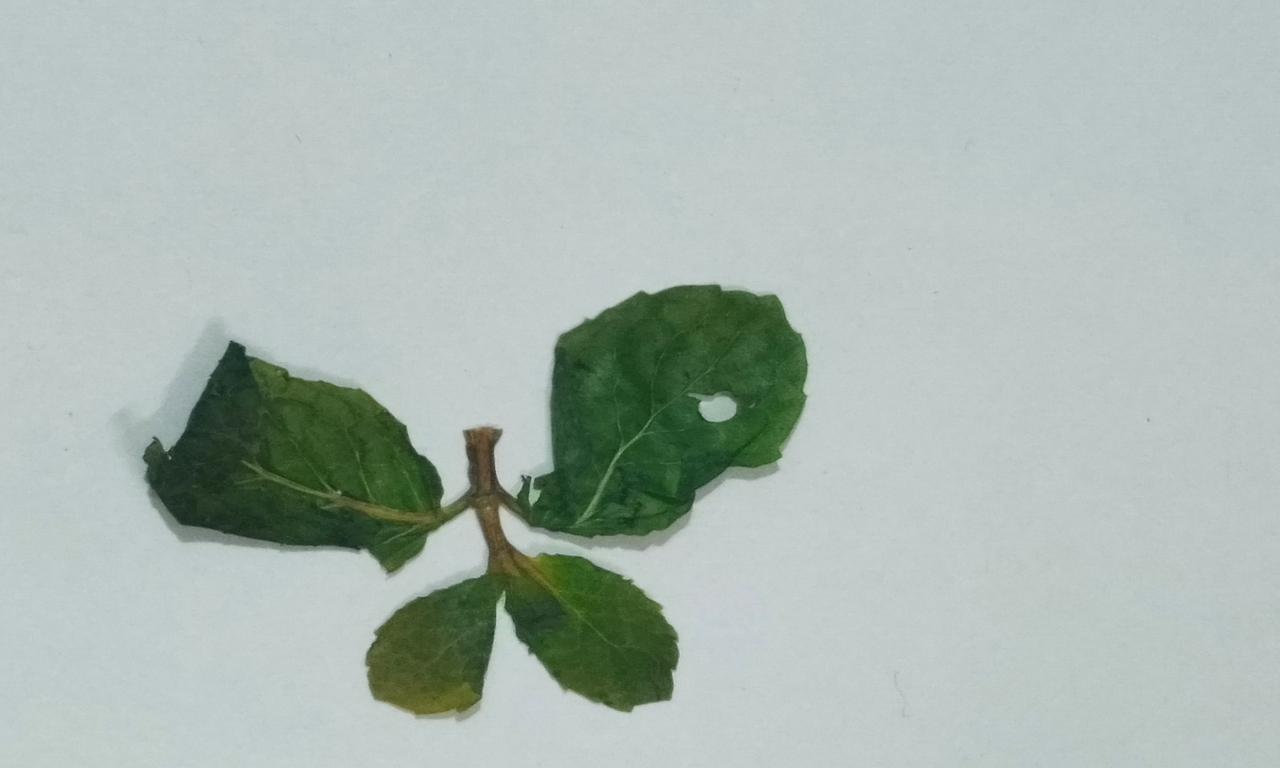
Label: Dried